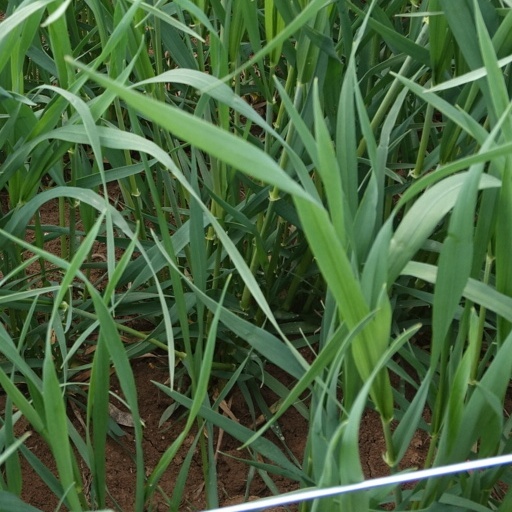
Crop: wheat